Récourt-le-Creux

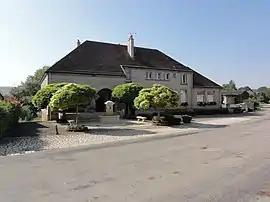
The town hall in Récourt-le-Creux

Récourt-le-Creux is a commune in the Meuse department in Grand Est in north-eastern France.